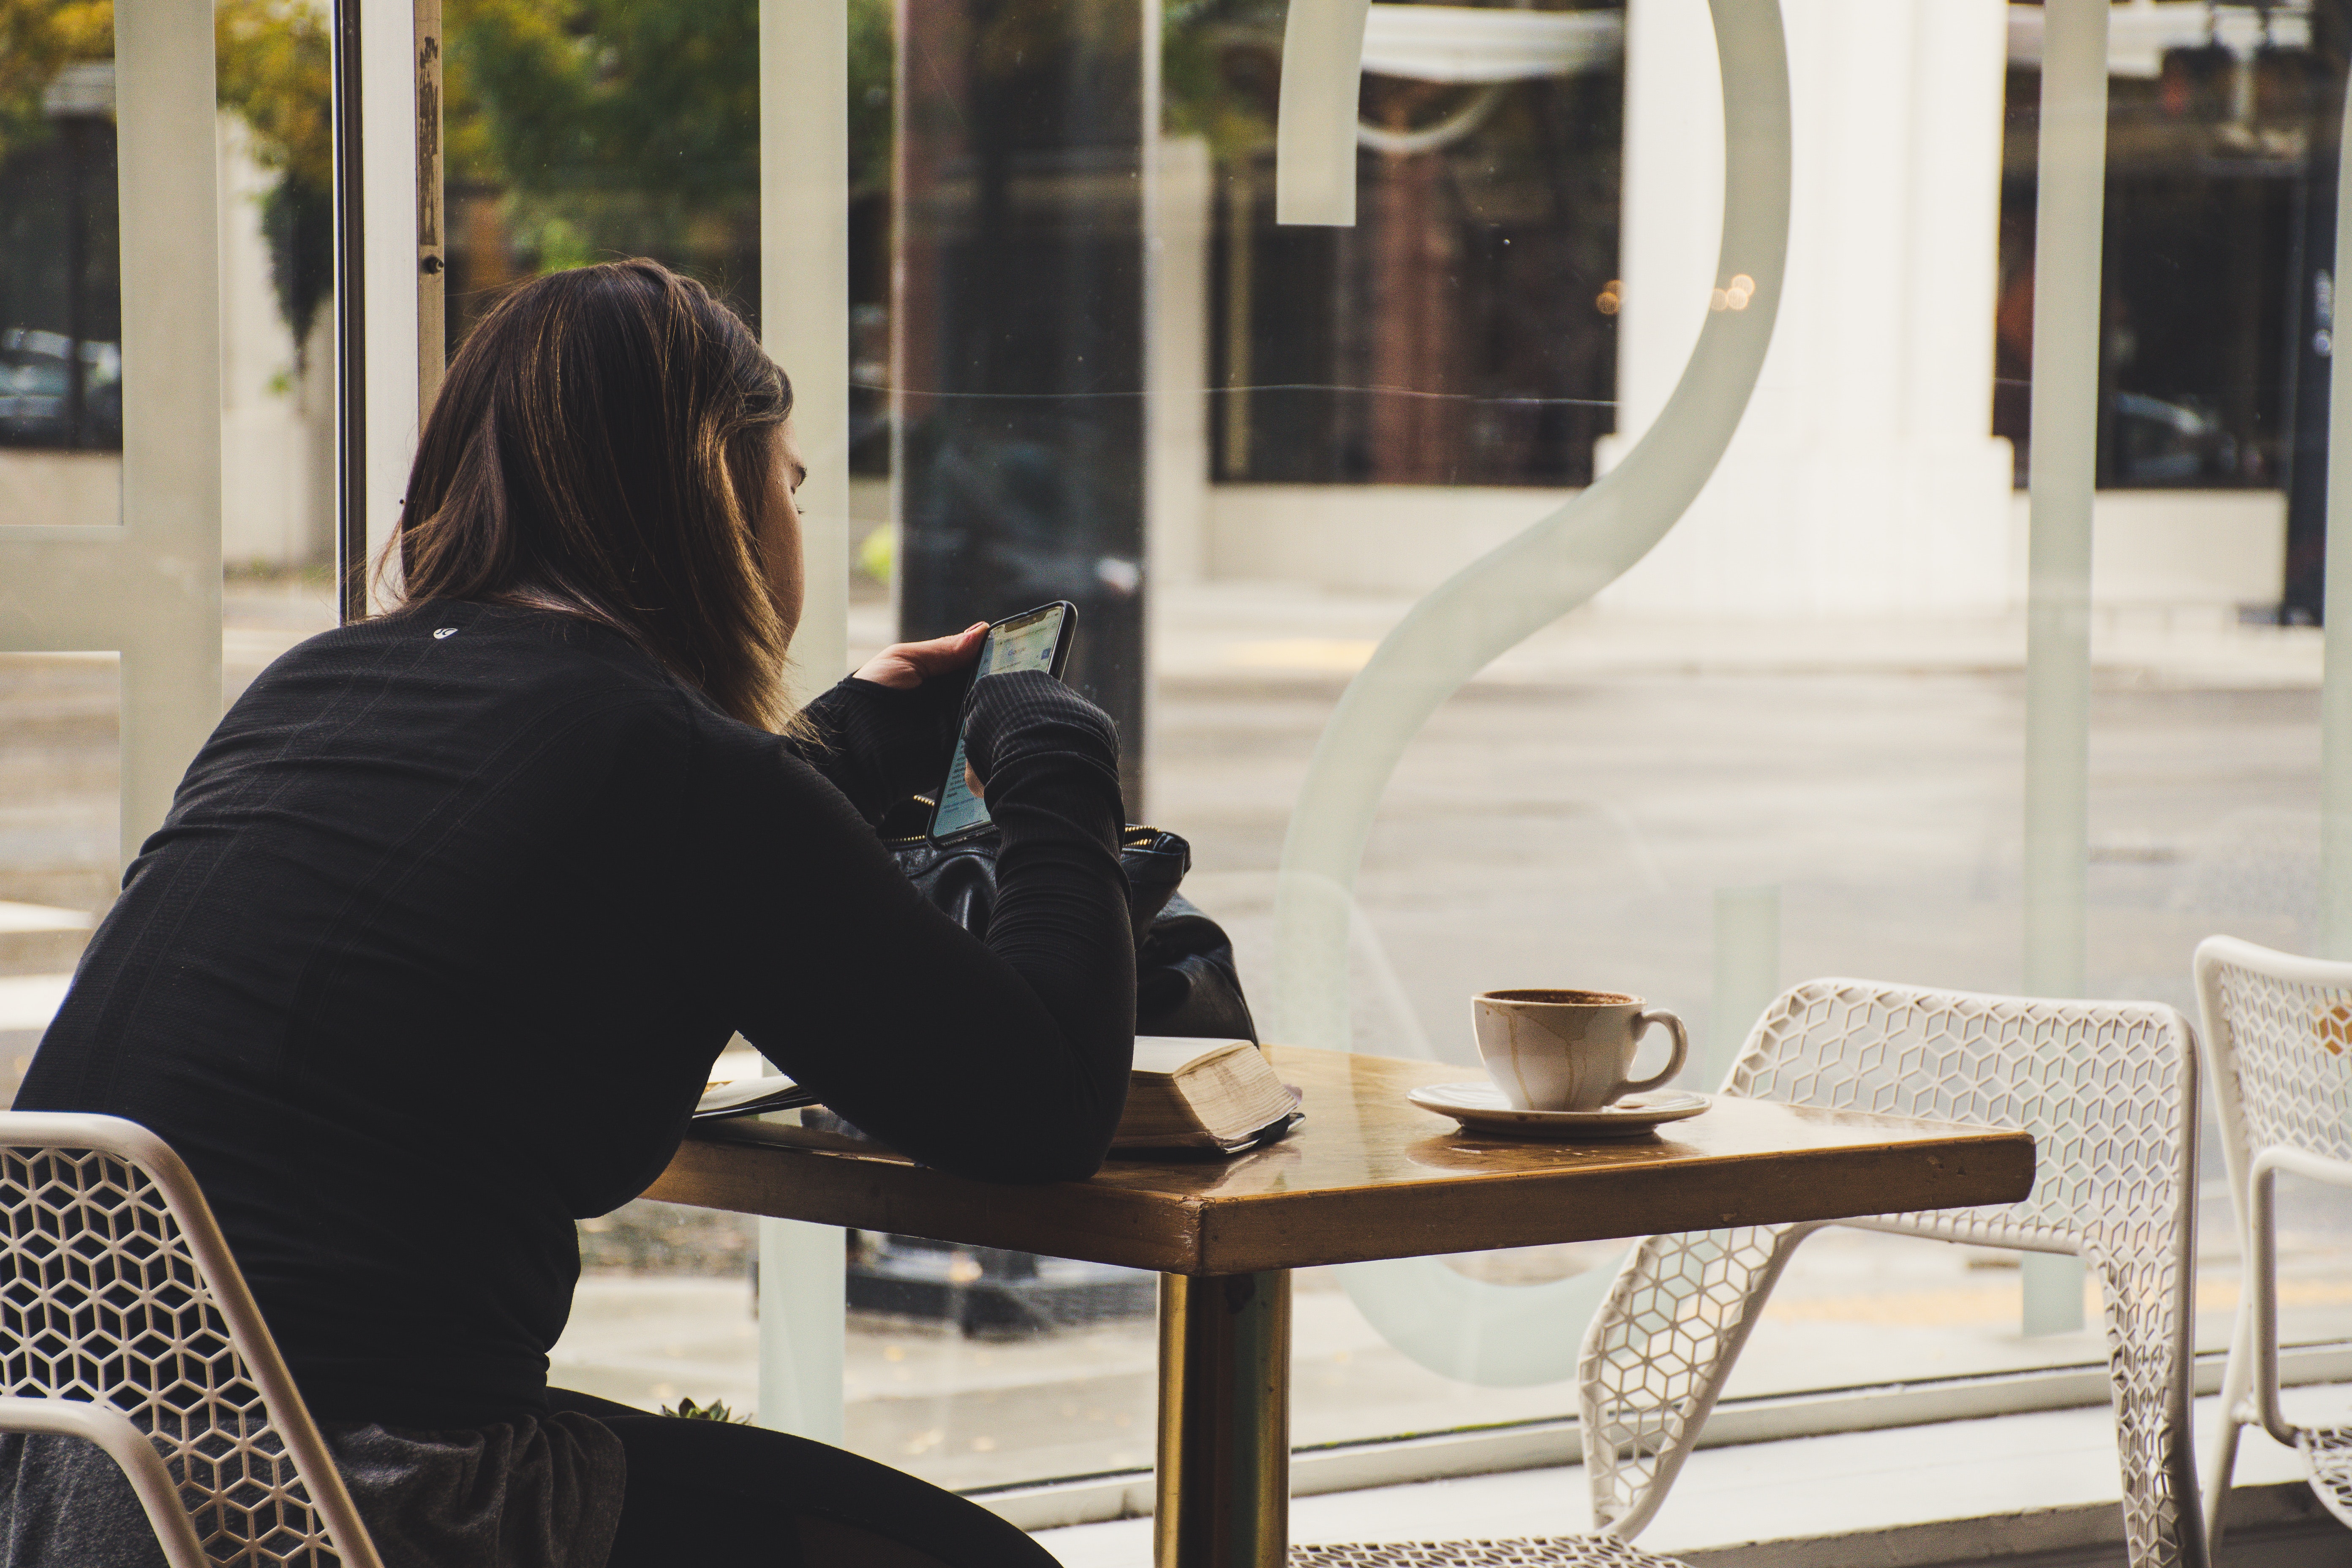
photograph, sitting, snapshot, human, photography, infrastructure, window, street, furniture, conversation, table, reflection, glass, style